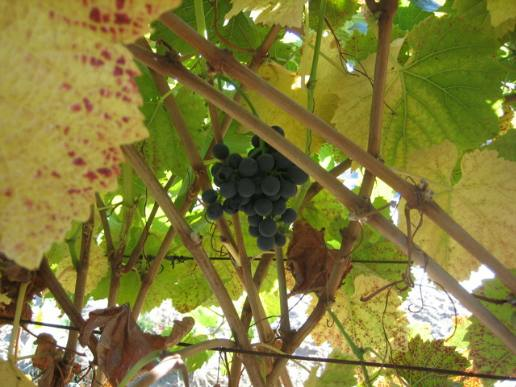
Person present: No